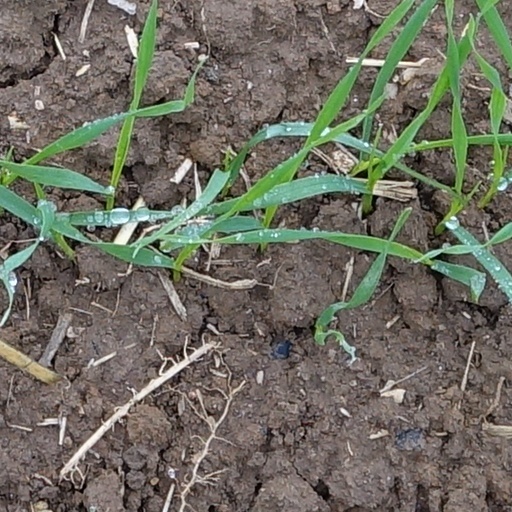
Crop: wheat